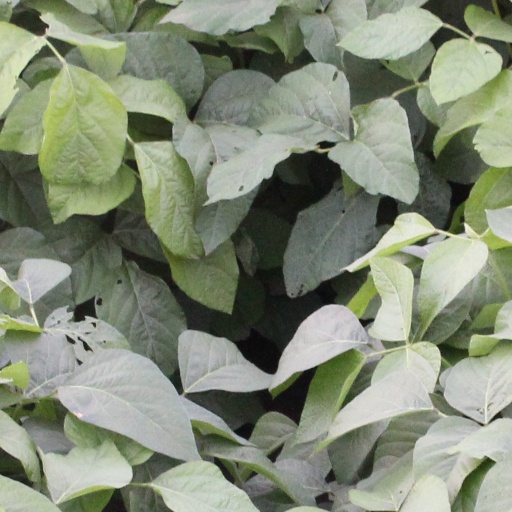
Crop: soybean